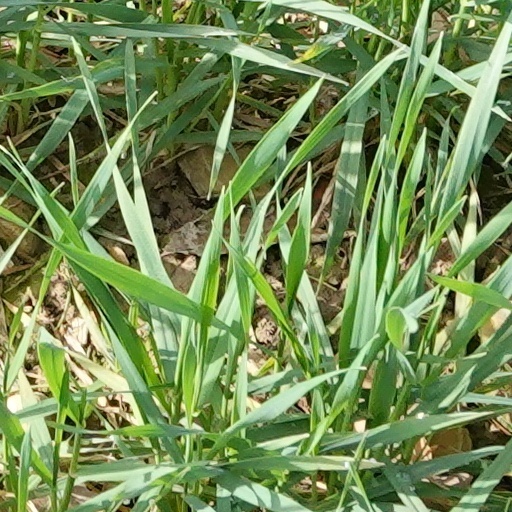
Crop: wheat